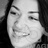
Emotion: happy